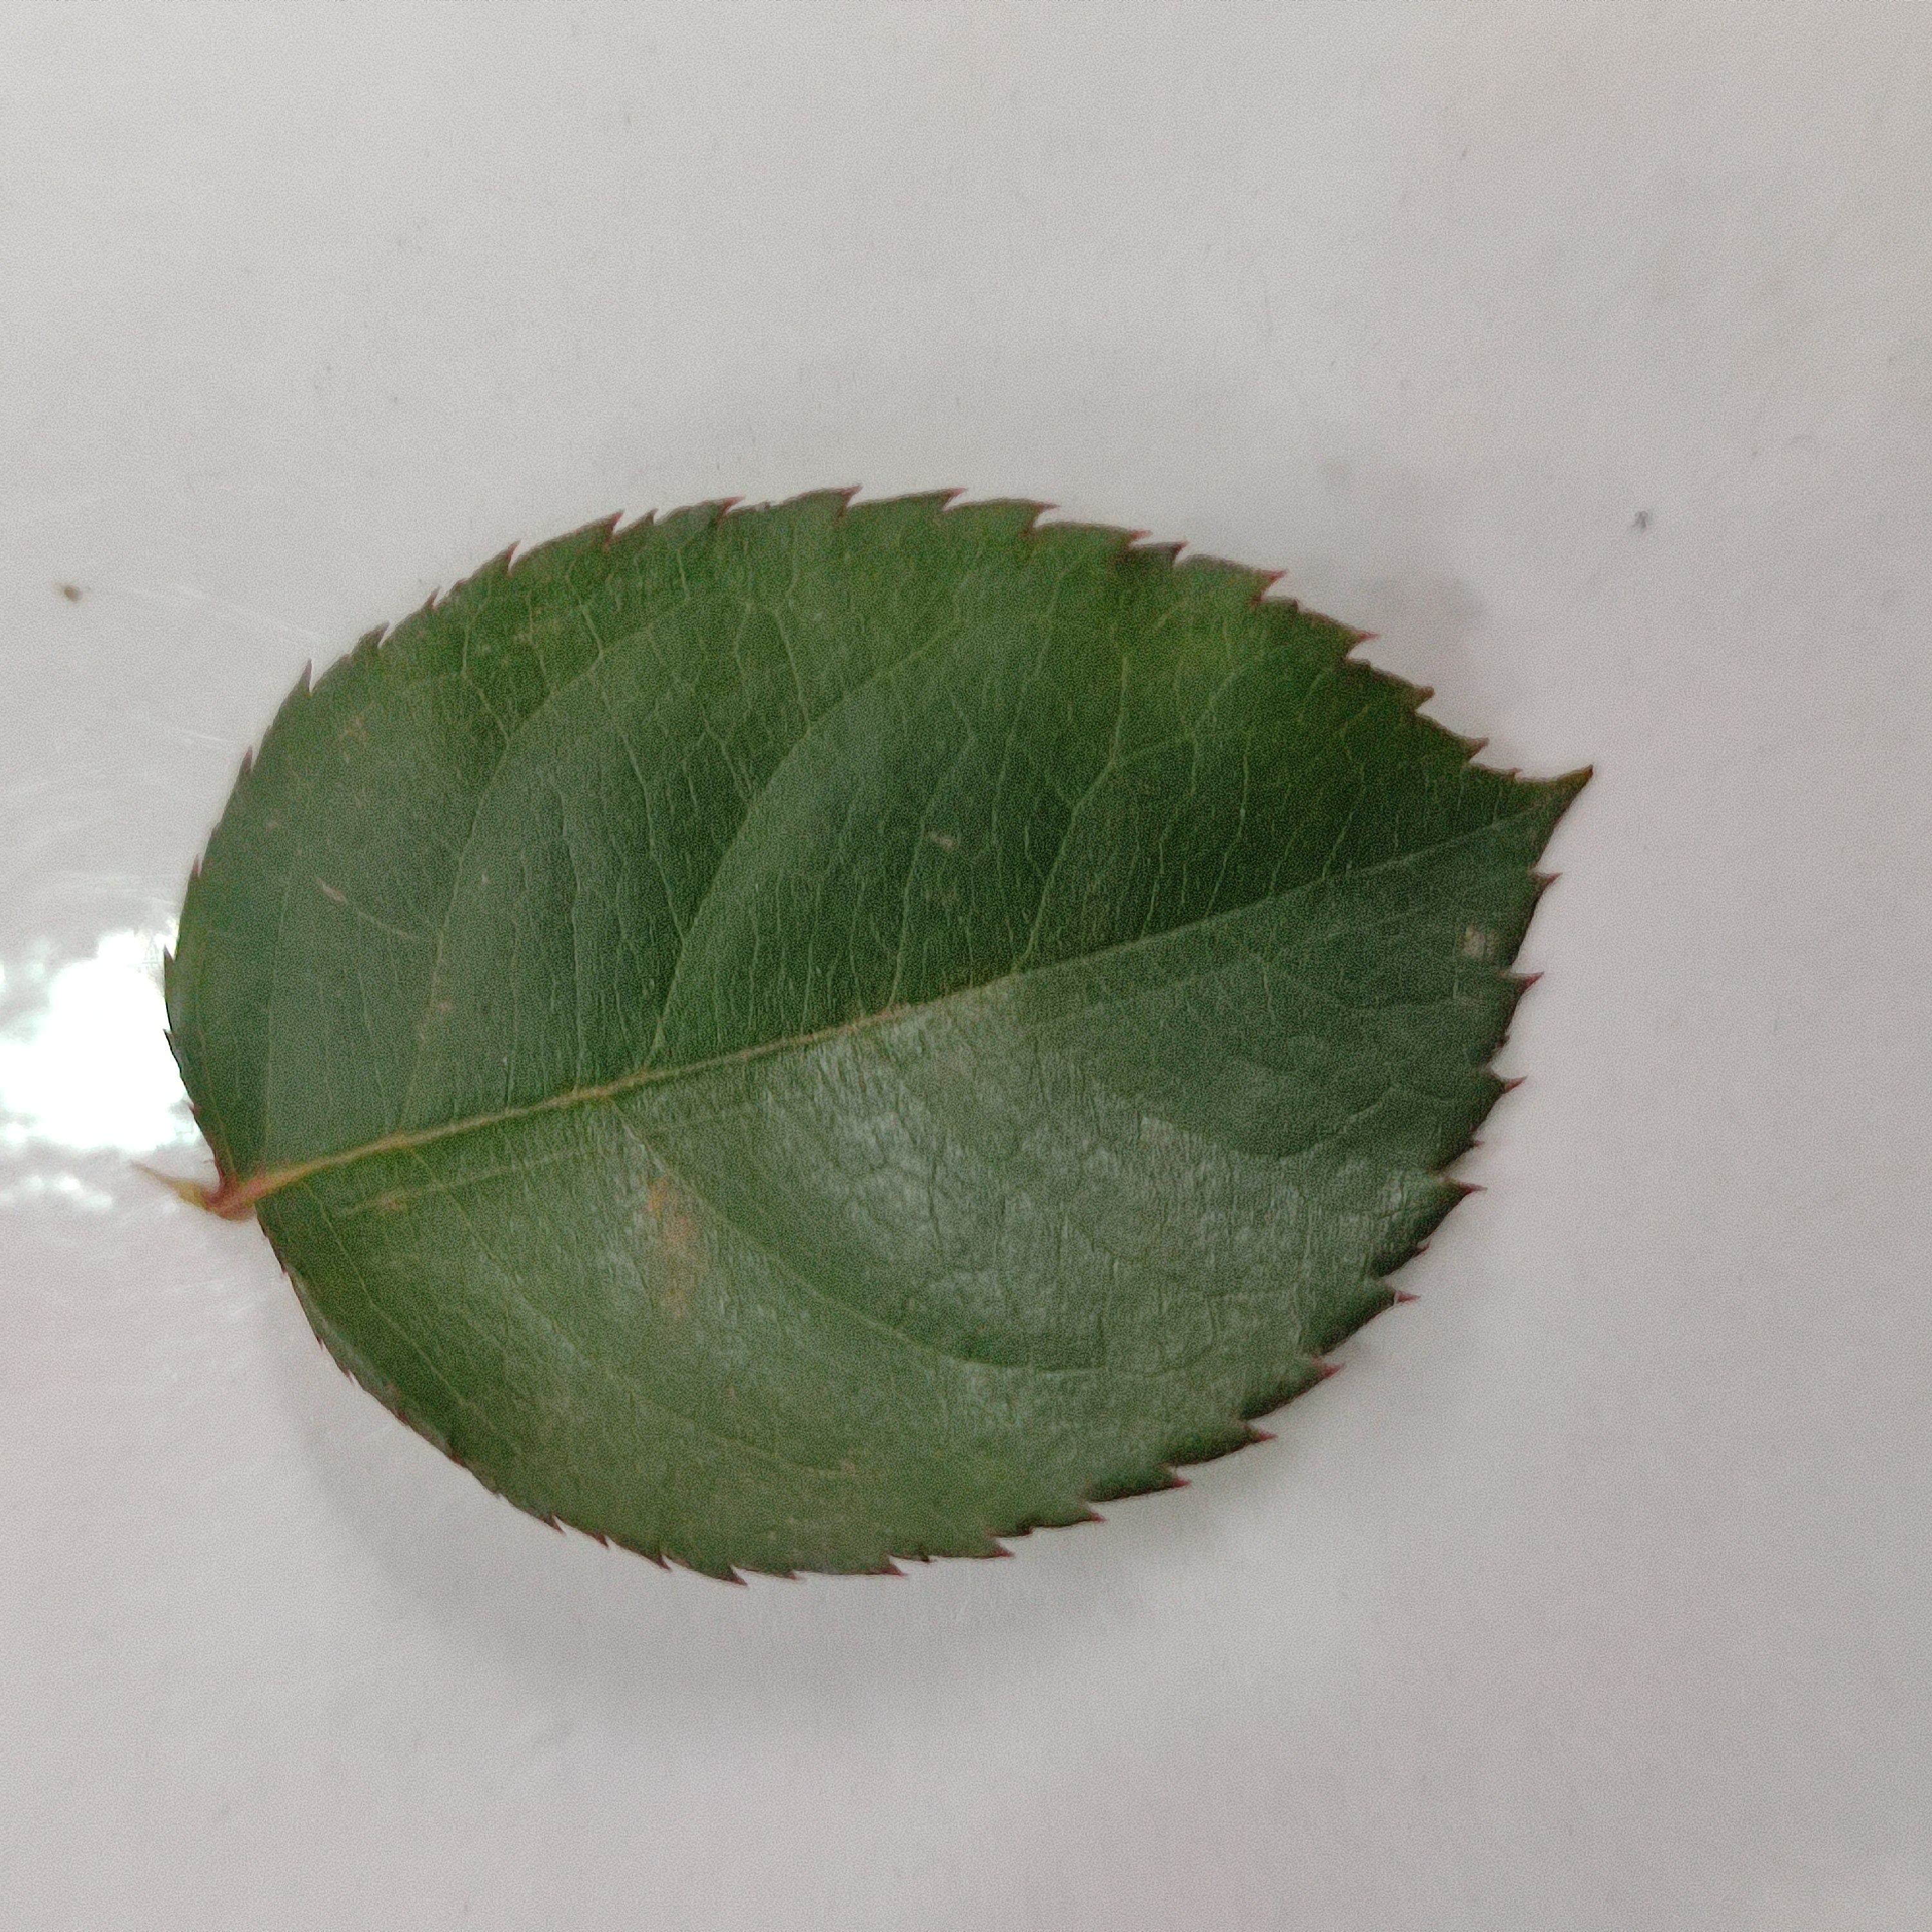
Label: Healthy Leaf